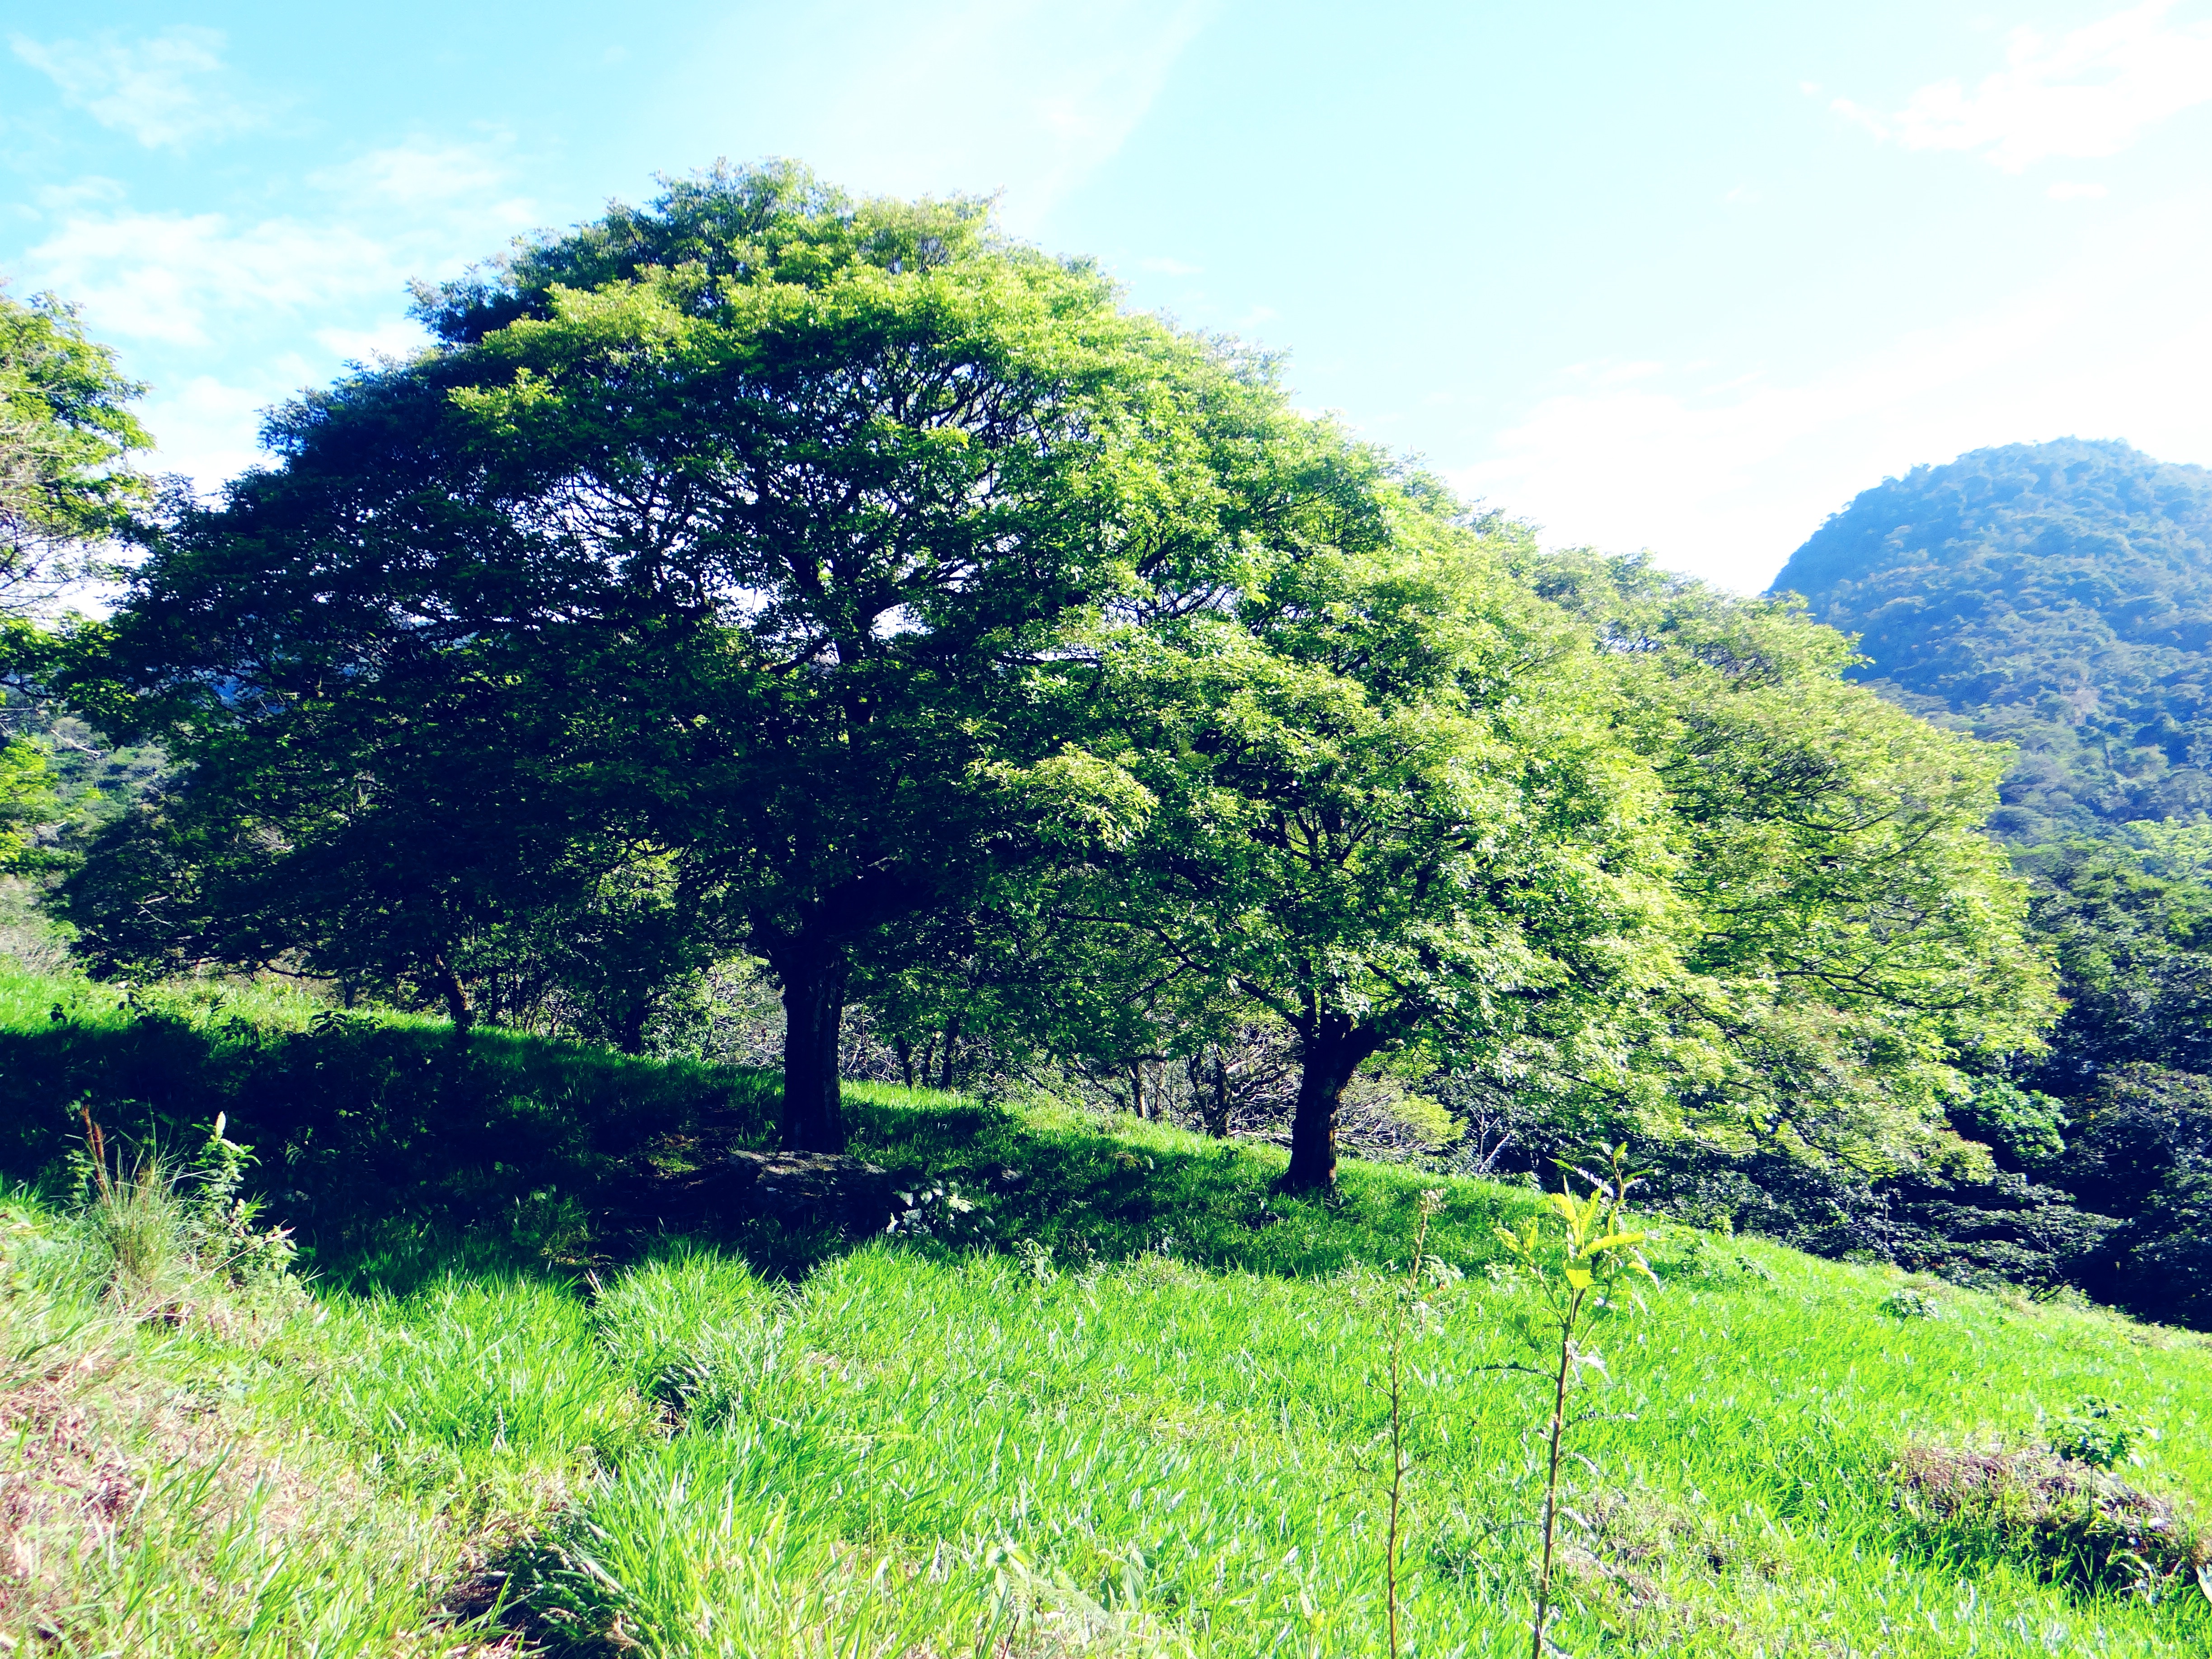
tree, grass, plant, meadow, hill, flower, pasture, vegetation, shrub, deciduous, woodland, ecosystem, rural area, flowering plant, biome, woody plant, temperate broadleaf and mixed forest, land plant